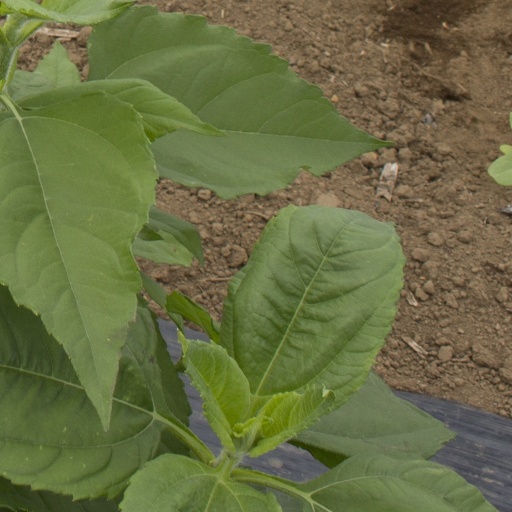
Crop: Jerusalem artichoke